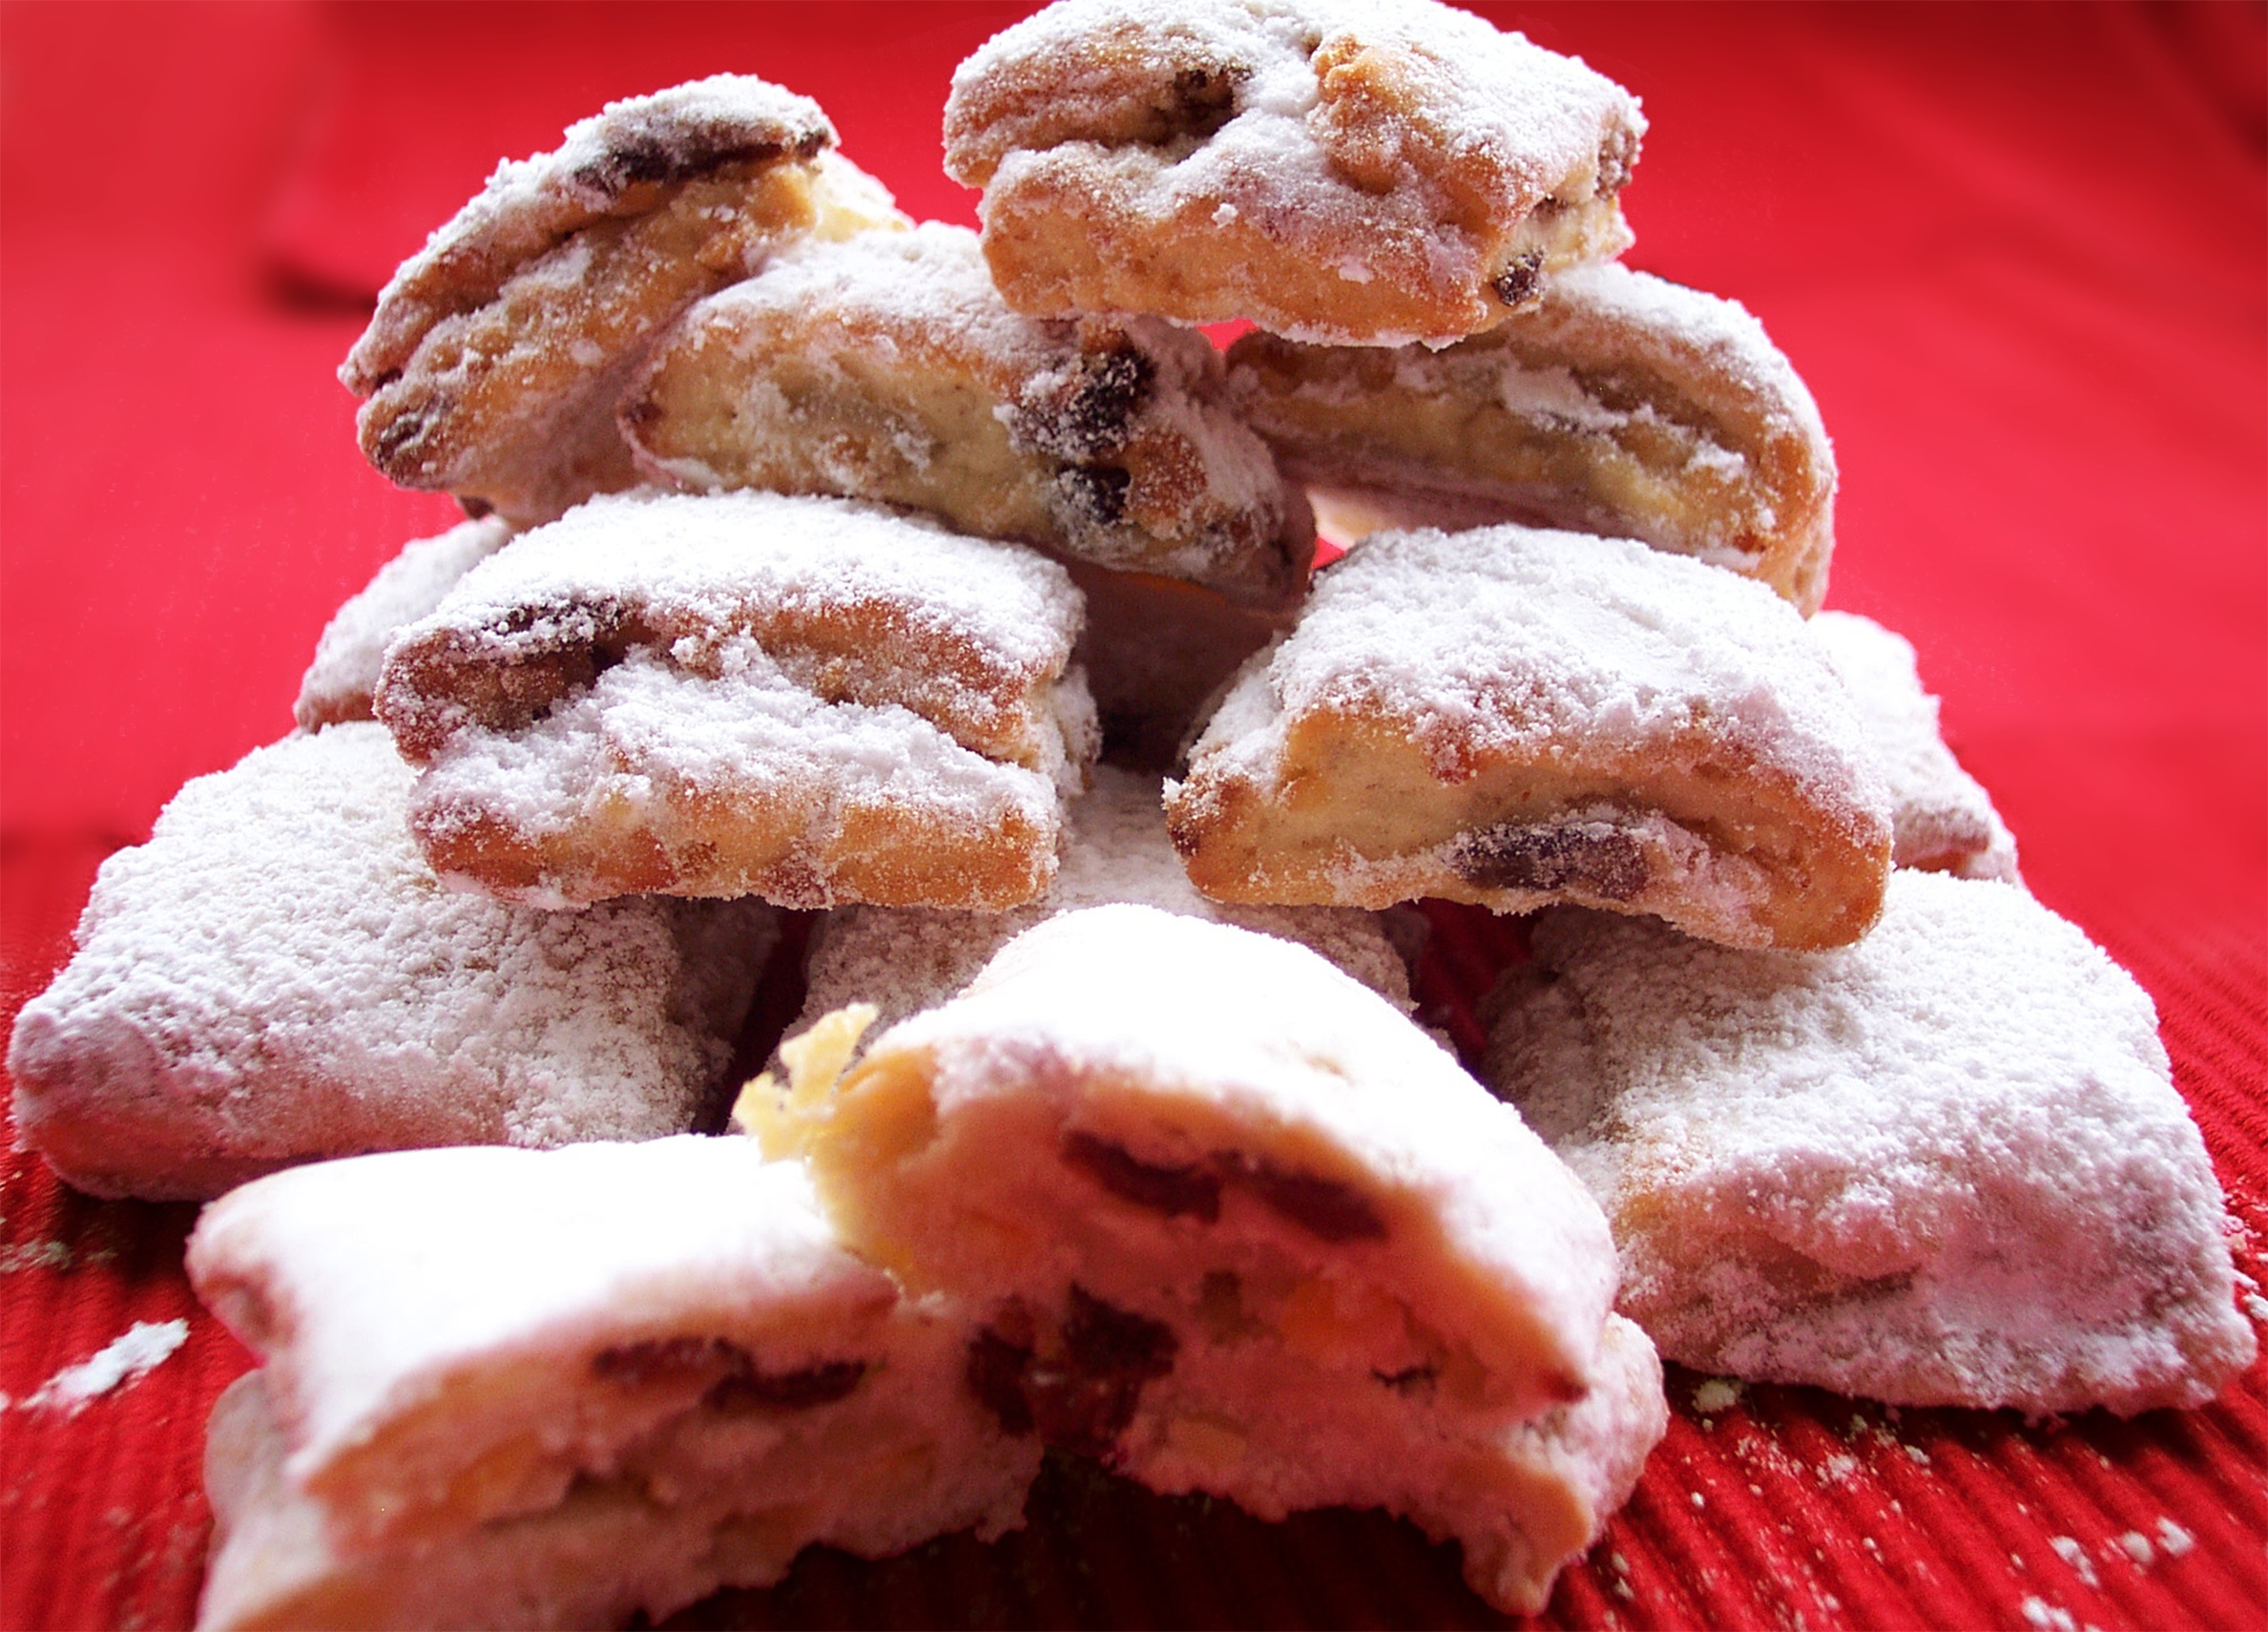
raspberry, dish, food, produce, baking, christmas, cookie, dessert, cuisine, strawberry, pastries, strawberries, sweetness, confectionery, baked goods, christmas stollen